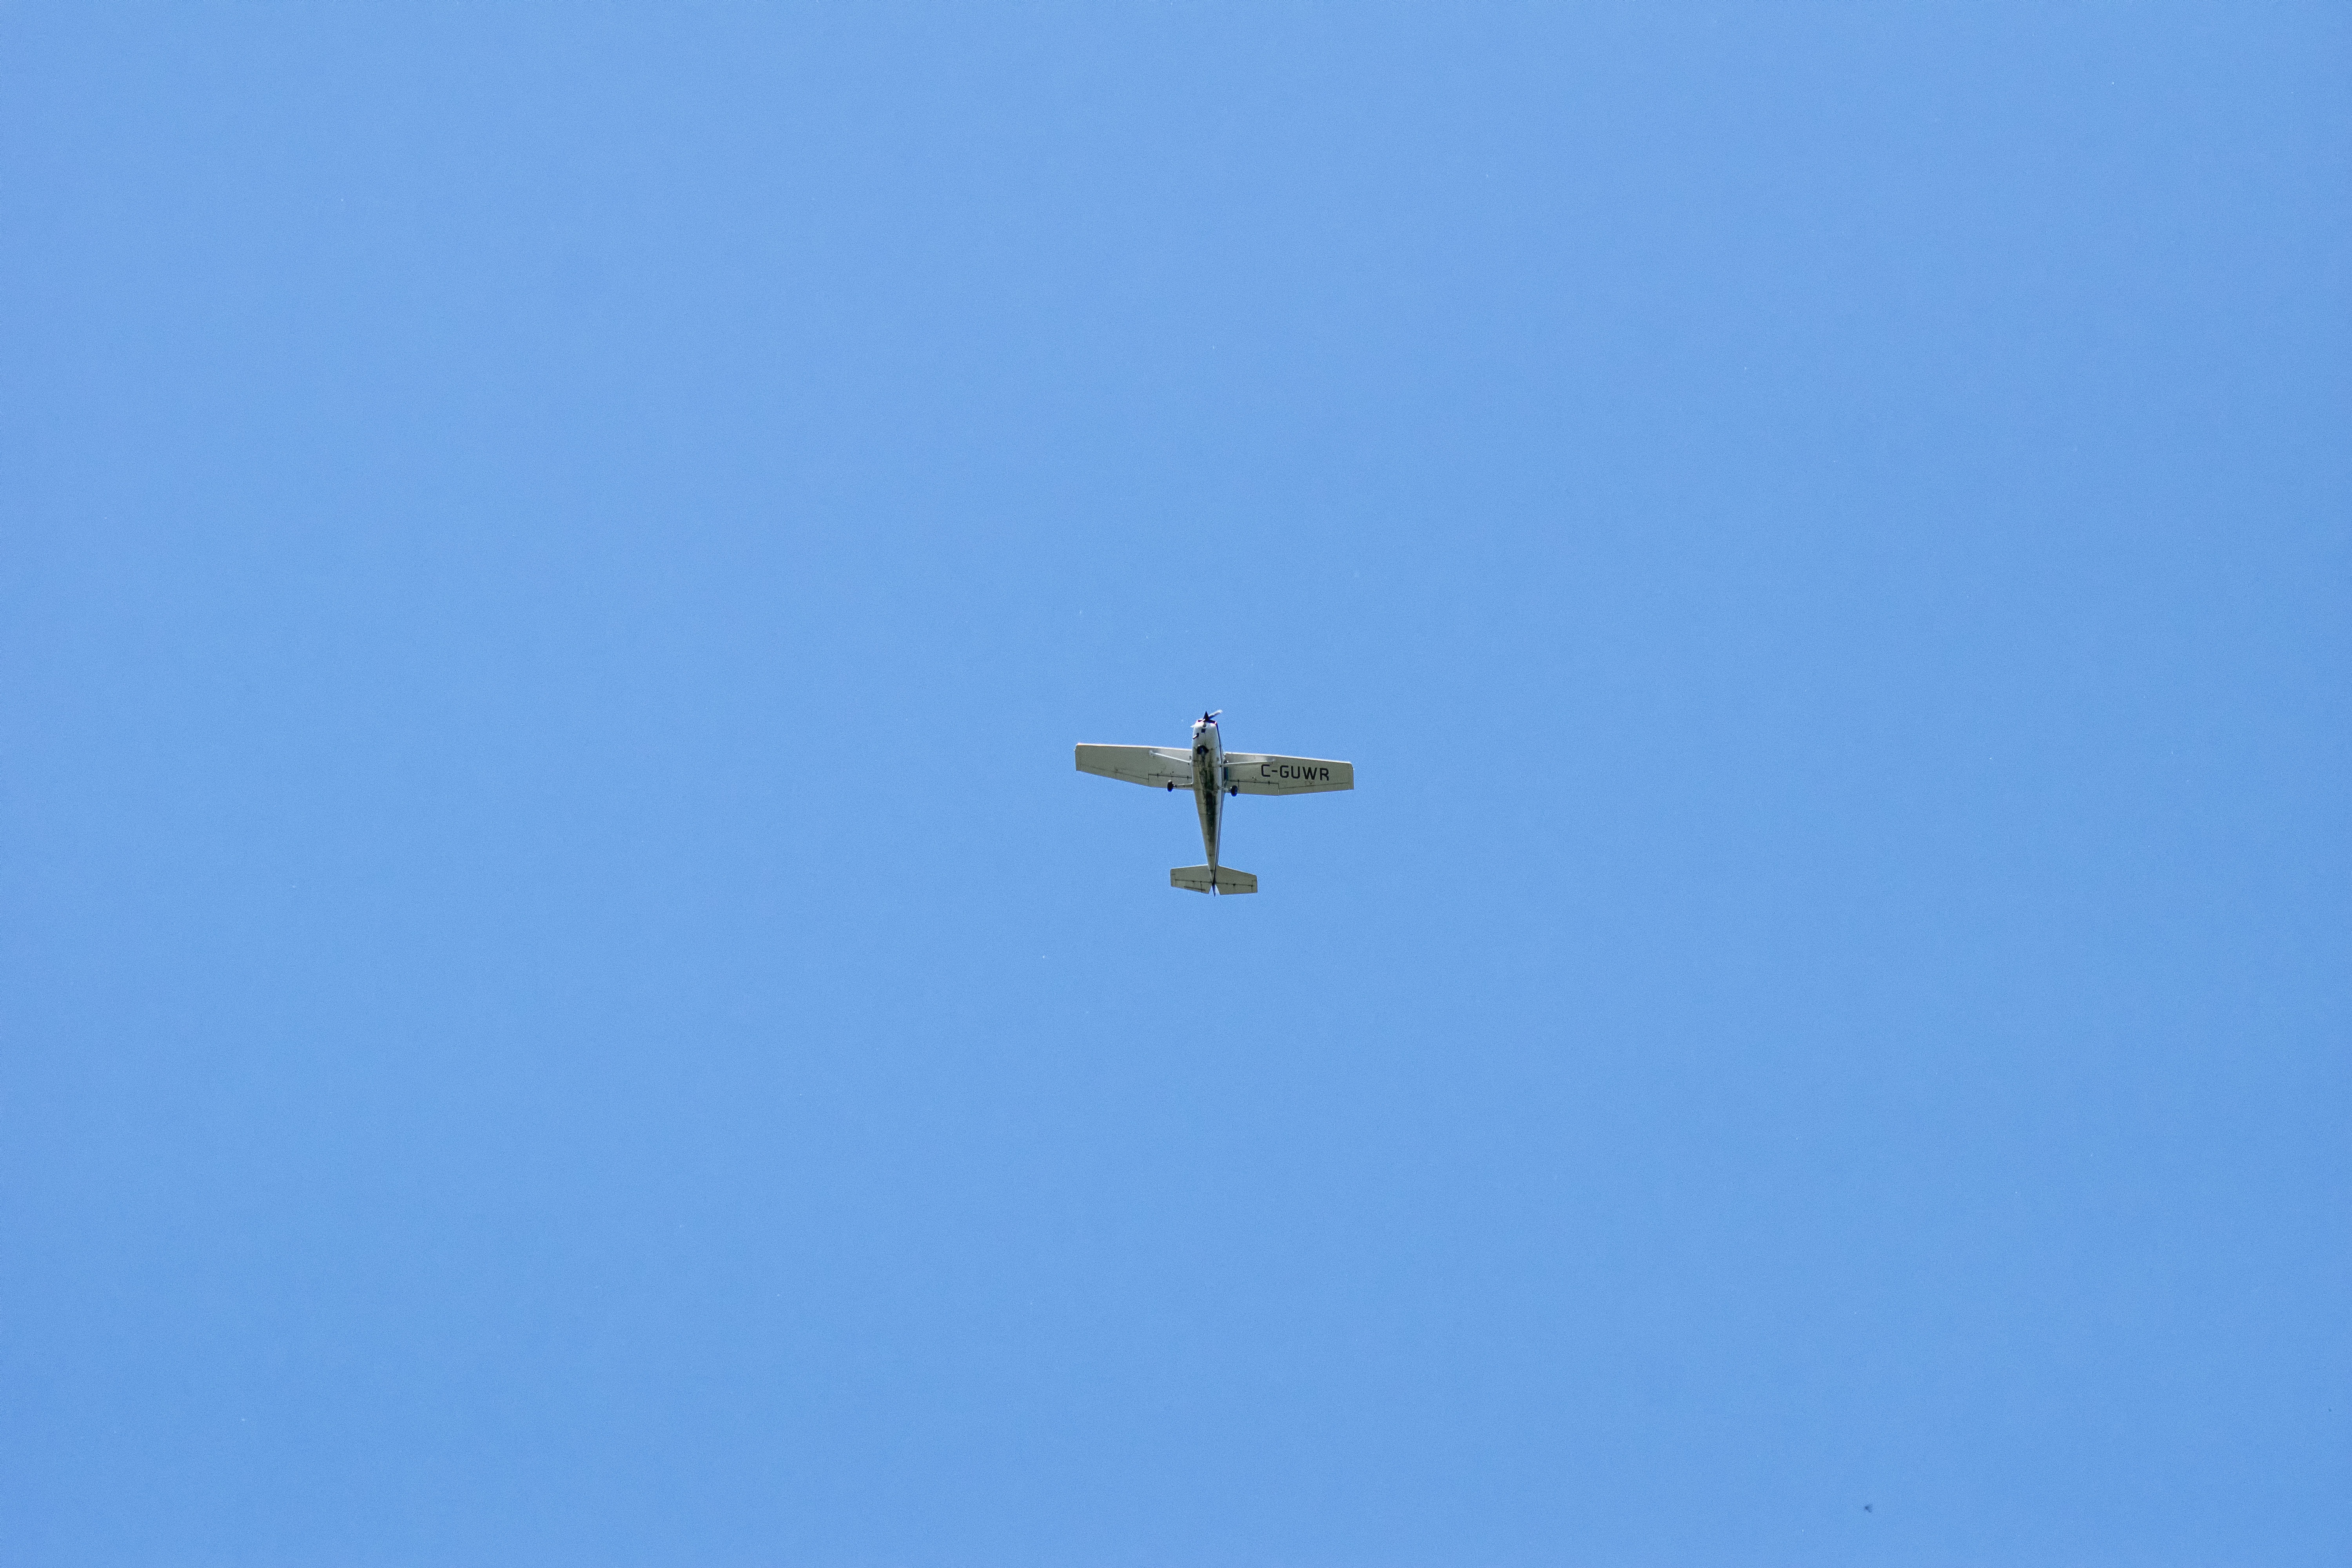
wing, sky, airplane, aircraft, vehicle, airline, aviation, flight, canada, vehicule, quebec, sherbrooke, divers, various, air show, aerobatics, air travel, atmosphere of earth